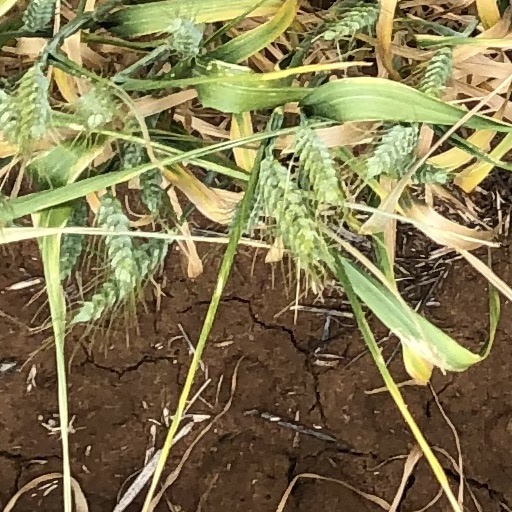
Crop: wheat